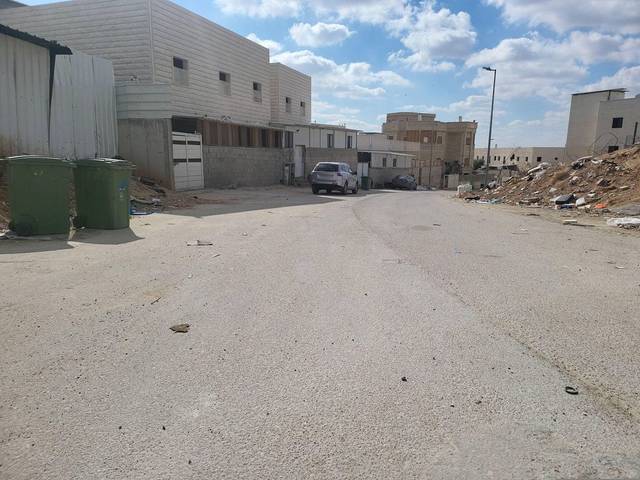
Region: Israel
Coordinates: 31.375, 34.761